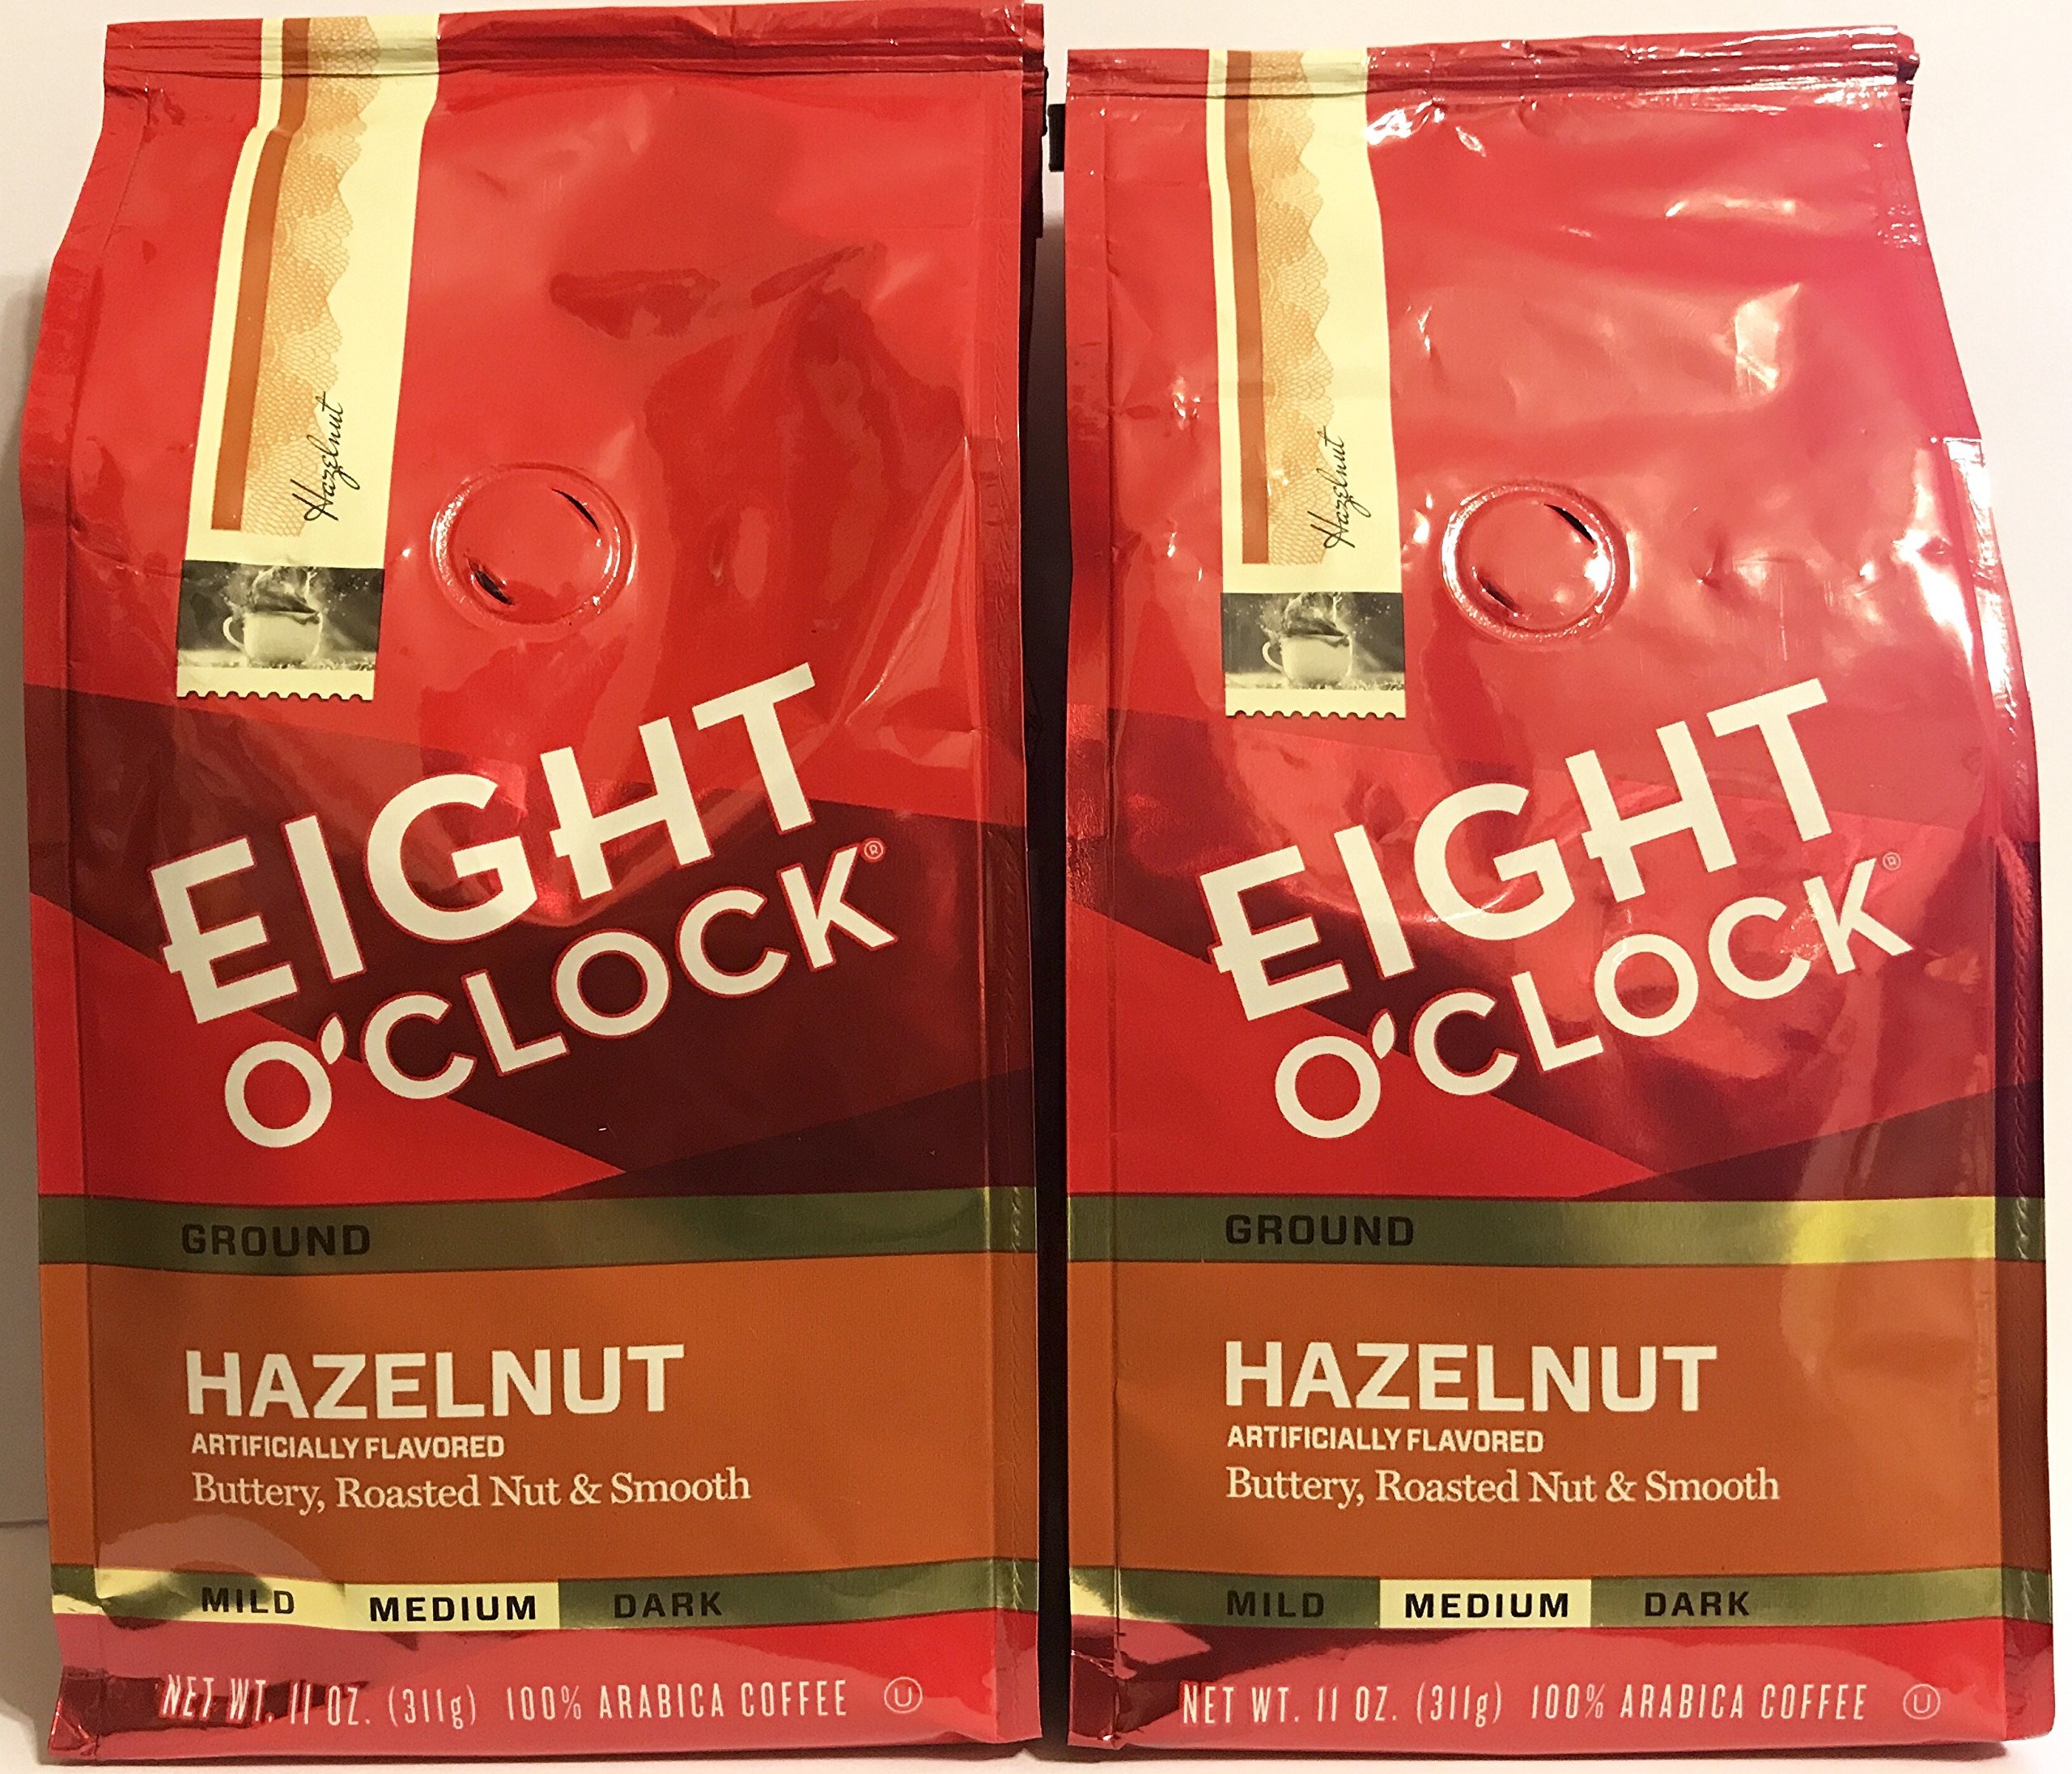
Item Name: Eight O' Clock Ground Coffee - Hazelnut - Medium Roast - Net Wt. 11 OZ (311 g) Per Package - Pack of 2 Packages
Value: 22.0
Unit: Ounce

Price: 7.79